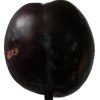
Label: plum